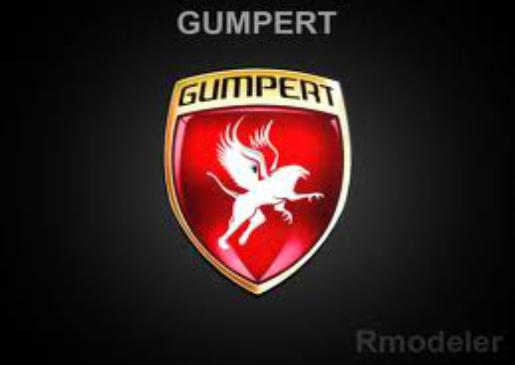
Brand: gumpert
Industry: Transportation